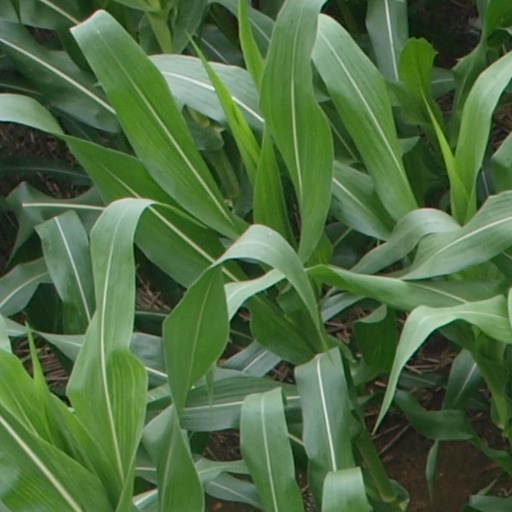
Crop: maize; corn